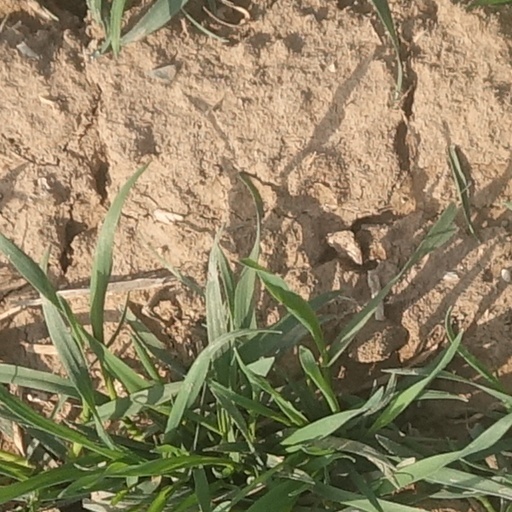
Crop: wheat